Anatole Bolin

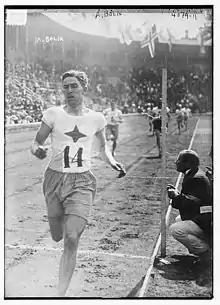
Bolin in 1916

Jakob Pehr Anatole Dedekind Bolin (28 September 1893 – 25 January 1983) was a Swedish champion middle-distance runner. He held the world record for the 1000 meter from 1918 to 1922.